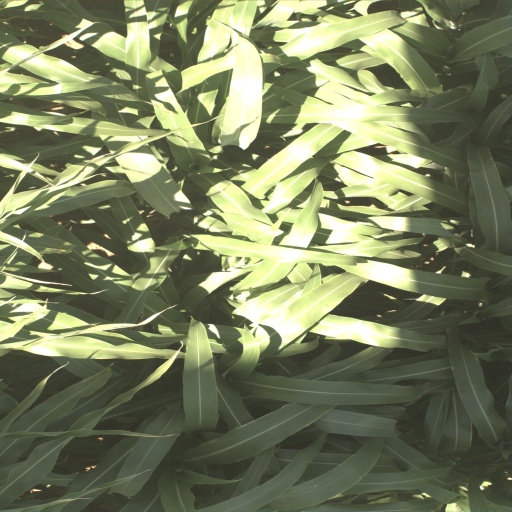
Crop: sorghum